San Miguel de Allende

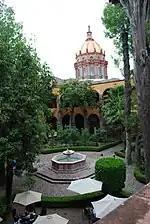
Courtyard of the Centro Cultural with the dome of the Church of the Nuns in the background.

La Parroquia de San Miguel Arcángel, the current parish church of San Miguel, is unique in Mexico and the emblem of the town. It is one of the most-photographed churches in Mexico and the two tall towers of its neo-Gothic façade can be seen from most parts of town. The church was built in the 17th century with a traditional Mexican façade. The current Gothic façade was constructed in 1880 by Zeferino Gutierrez, an indigenous bricklayer and self-taught architect. It is said Gutierrez's inspiration came from postcards and lithographs of Gothic churches in Europe; however, the interpretation is his own and more a work of imagination than a faithful reconstruction. In front of this façade is a small atrium, which is guarded by a wrought iron fence. There is a monument in the atrium dedicated to Bishop José María de Jesús Diez de Sollano y Davalos. The San Rafael or Santa Escuela Church is located to the side of the parish. It was founded by Luis Felipe Neri de Alfaro in 1742. The main façade has two levels with arches, pilasters, floral motifs and a frieze on the first level. The second level has a choir window framed by pink sandstone. The bell tower is Moorish. According to legend, this older chapel was the site of the first Christian ceremony in San Miguel.